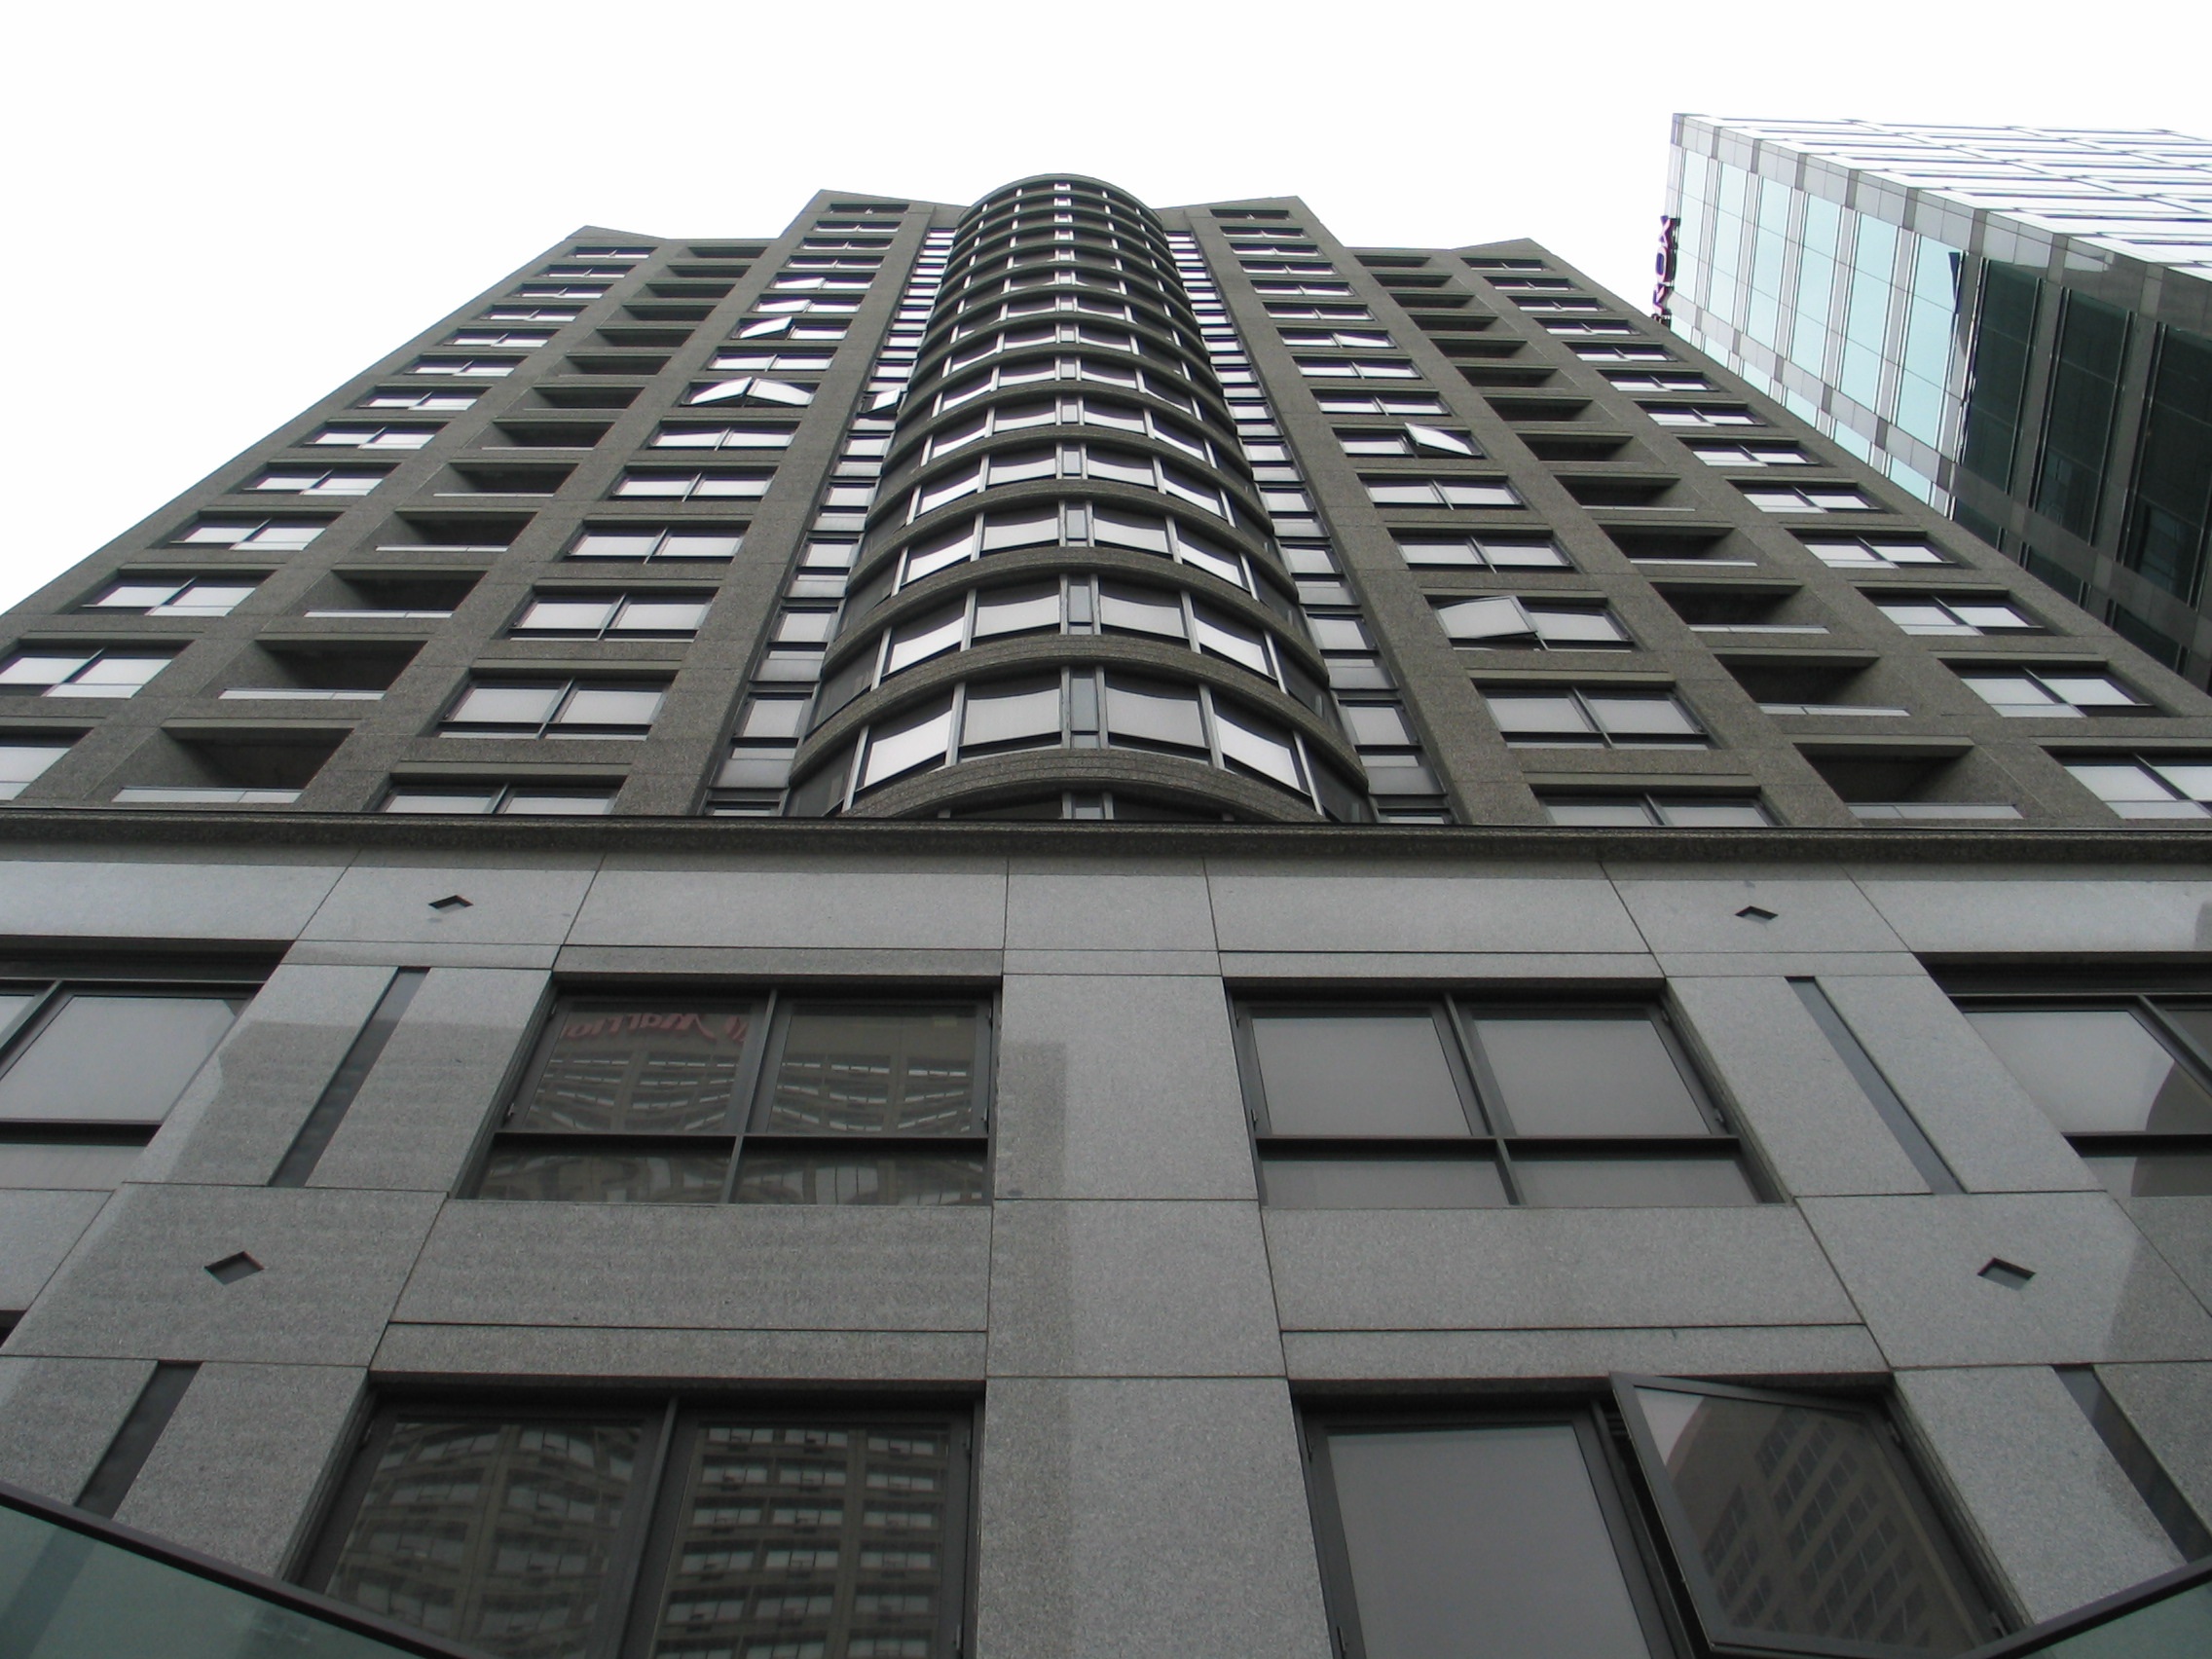
architecture, roof, building, city, skyscraper, urban, facade, exterior, apartment, stadium, tower block, condo, condominium, daylighting, brutalist architecture